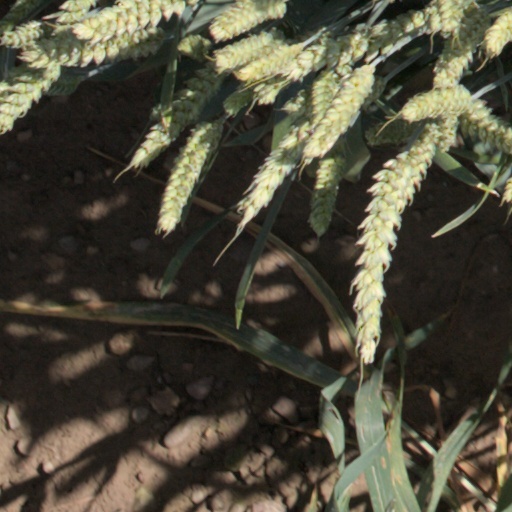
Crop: wheat